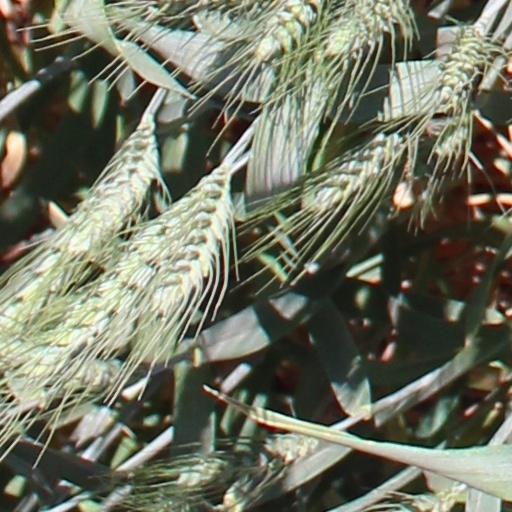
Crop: wheat